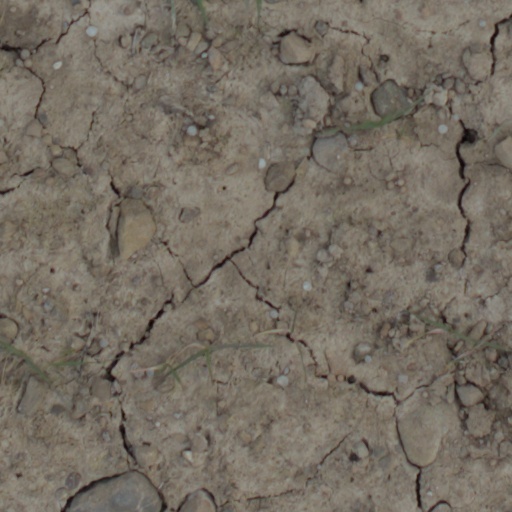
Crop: wheat